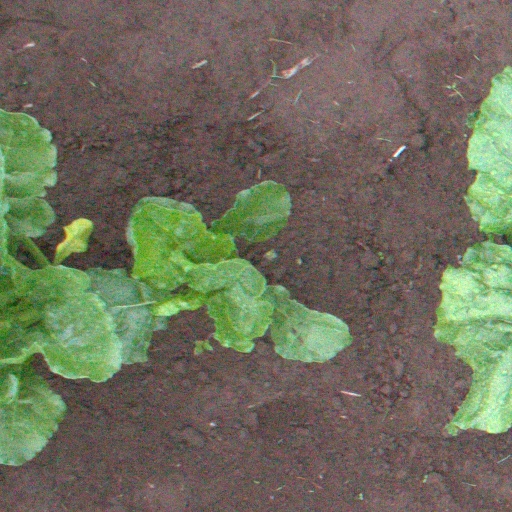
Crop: sugar beet